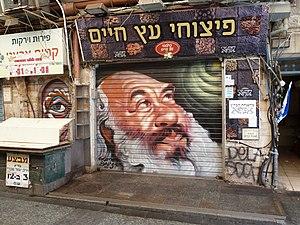
Shlomo Carlebach est un rabbin, auteur, compositeur et interprète en plus de sa formation d'enseignant, né le 14 janvier 1925 et décédé le 20 octobre 1994. Il composa plusieurs milliers de nigounim, chansons tristes ou entraînantes, et s'inspira dans la plupart de ses compositions du texte biblique du Tanakh.